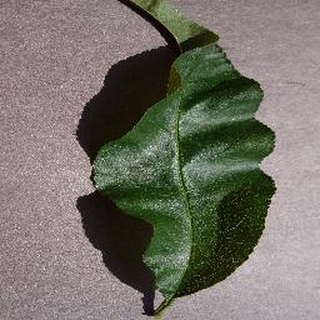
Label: healthy_peach